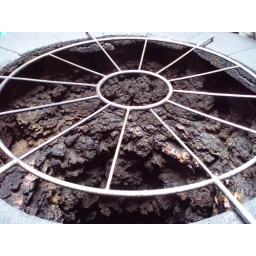
a natural oven in the house of volcano